2021 Summer World University Games

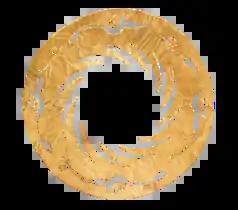
Sun and Immortal Birds Gold Ornament

The logo of the games draws inspiration from the Golden Sun Bird, a symbol of ancient Sichuan culture and also from the letter 'U' that stands for university sports.